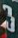
Number: 3